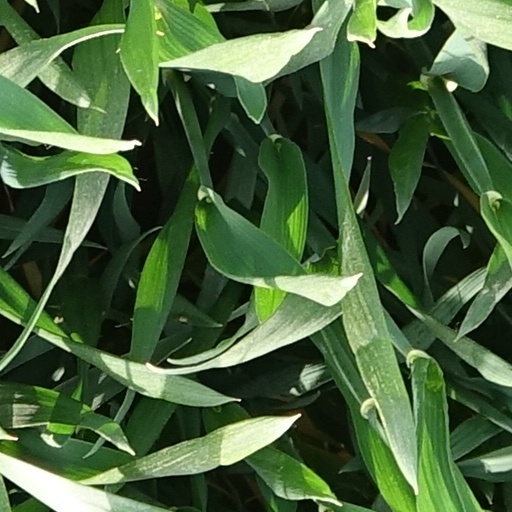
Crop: wheat